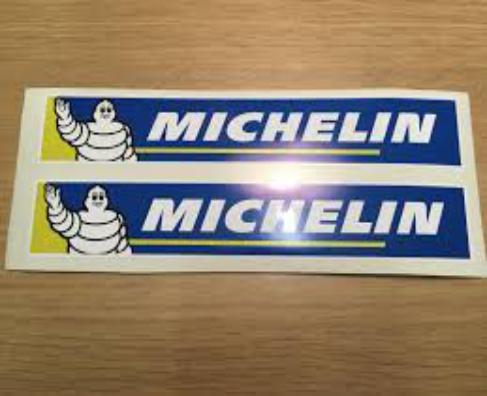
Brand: michelin
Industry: Others